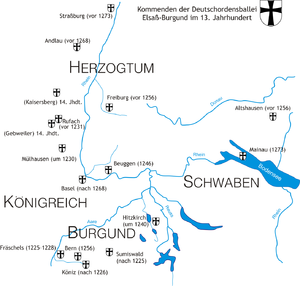
Le château de Beuggen, mentionné sous Buchem, Buchein, Büken Bivcheim Beukheim ou Beuken est situé à 20 km à l'est de Bâle, sur la rive bade-wurtembergeoise du Rhin, sur le territoire de la ville de Rheinfelden dans l'arrondissement de Lörrach. Construit par l'ordre teutonique, il fut, de 1288 à 1455, le siège du bailliage teutonique de Souabe, Alsace et Bourgogne. Il est aujourd’hui le plus ancien édifice cet ordre encore en place. Après la dissolution de l'ordre en 1806, le château fut utilisé deux ans comme hôpital pendant les guerres de libération contre Napoléon. Selon une théorie, Kaspar Hauser, dont l'identité est obscure, y aurait vécu un an et demi, entre 1815 et 1816. De 1820 à 1980, il a servi de foyer pour enfants. Aujourd'hui le château de Beuggen sert de lieu de rencontre et de réunion à l'Église évangélique luthérienne en Bade et accueille divers événements.
Le bailliage teutonique de Souabe, Alsace et Bourgogne est une circonscription territoriale de l'ordre teutonique regroupant ses possessions en Alsace, duché de Souabe et dans la partie germanophone du royaume de Bourgogne, ce qui correspond aux territoires actuels de l'Alsace, du Bade-Wurtemberg, de la Souabe bavaroise et de la Suisse alémanique.